Raman Lamba

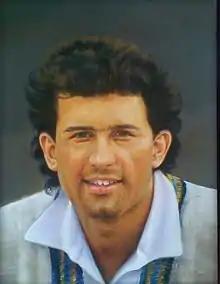
Oil painting by Rajasekharan Parameswaran

Raman Lamba (2 January 1960 – 23 February 1998) was an Indian cricketer. Raman had played in four Tests and 32 One Day Internationals, mainly as a batsman. He was a popular player in Bangladesh's Dhaka Premier League and also represented Ireland in unofficial One Day International matches. Lamba died after slipping into a coma, due to an internal haemorrhage, three days after being hit on the temporal bone by a cricket ball while fielding in Bangladesh's league cricket.